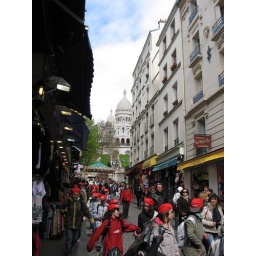
Kids in red hats